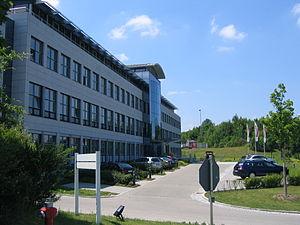
Müller est une entreprise laitière en Allemagne.